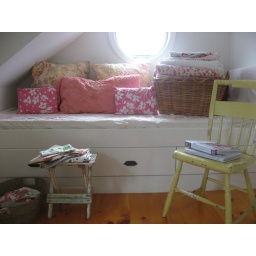
my own designs on table and vintage blankets, tablecloths and scraps in basket